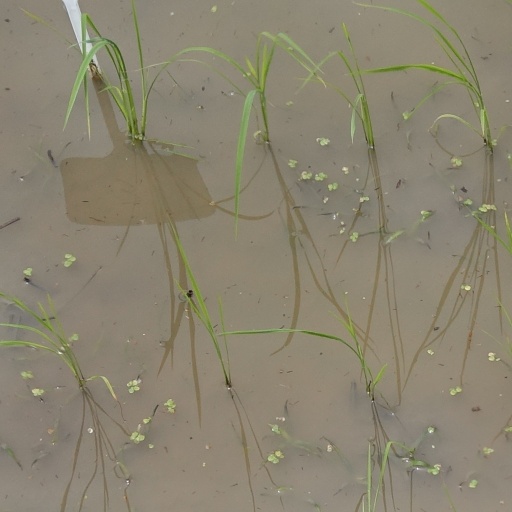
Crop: rice